Bessie Woodson Yancey

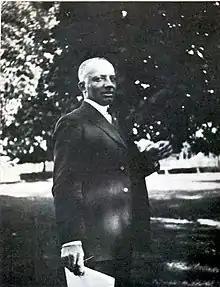
Yancey's brother, Carter G. Woodson, in 1923

Woodson married Robert Lee Johnson on 4 June 1905, with whom she had two daughters: Ursula and Belva. She and Lee later divorced, and she married Patrick Yancey of Louisa County, Virginia.